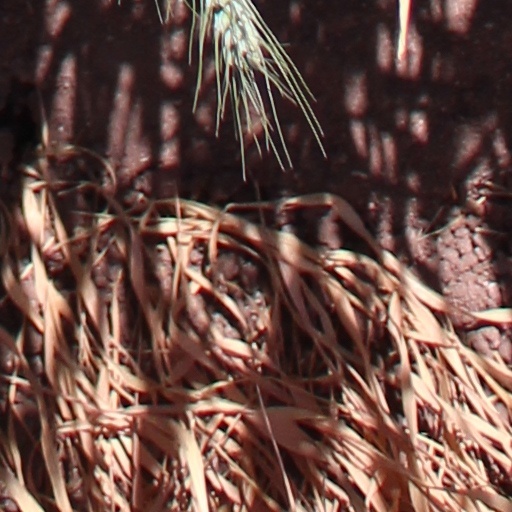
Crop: wheat